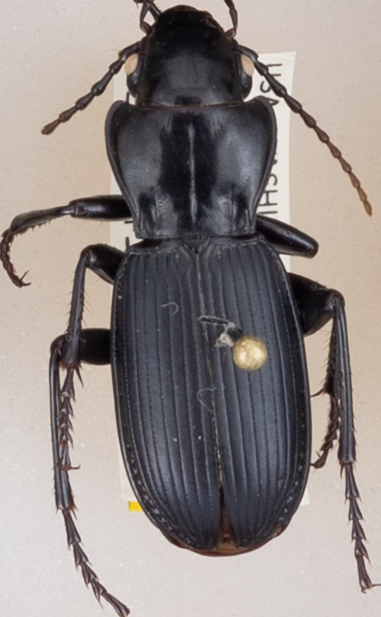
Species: Pterostichus lama
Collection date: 2018-07-31
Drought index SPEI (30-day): -1.444
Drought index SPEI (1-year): -0.39
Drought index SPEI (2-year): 0.54